James Edward Sullivan

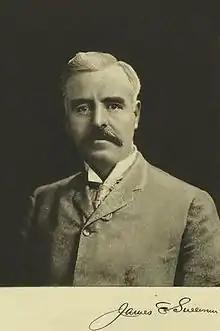
James Edward Sullivan, 1909

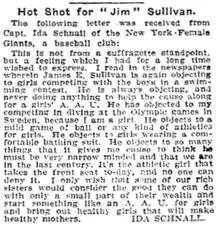

James Edward Sullivan (18 November 1862 – 16 September 1914) was an American sports official of Irish descent. He was one of the founders of the Amateur Athletic Union (AAU) on Jan 21, 1888, serving as its secretary from 1889 until 1906 when he was elected as President of the Amateur Athletic Union from 1906 to 1909. He declined a fourth term and was re-elected to his former position as secretary-treasurer until his sudden death which followed an emergency operation. Sullivan also served as the chairman of the Greater New York Irish Athletic Association in 1903 and on the New York City Board of Education from 1908 to 1912. In 1911 he served as chairman of the New York State Athletic Commission.